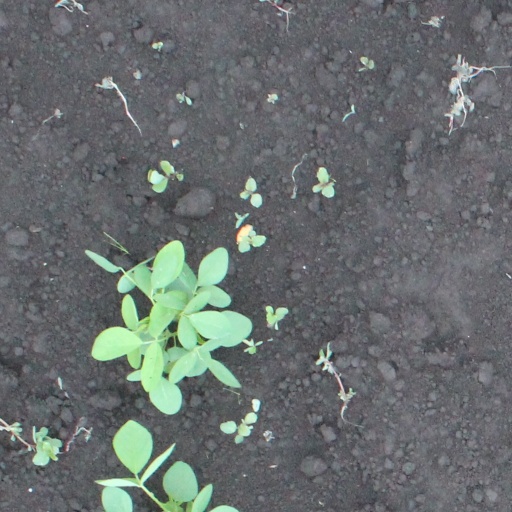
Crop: soybean